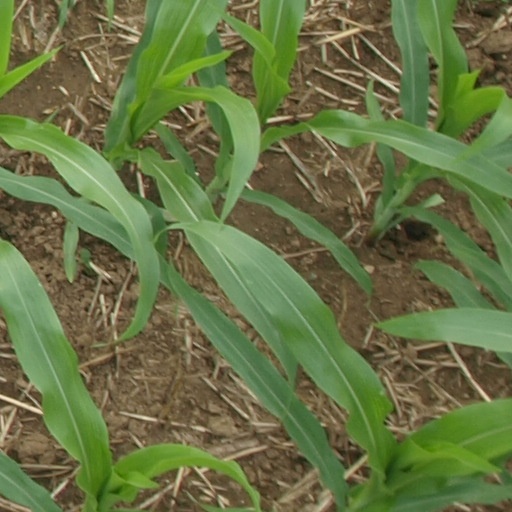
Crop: maize; corn